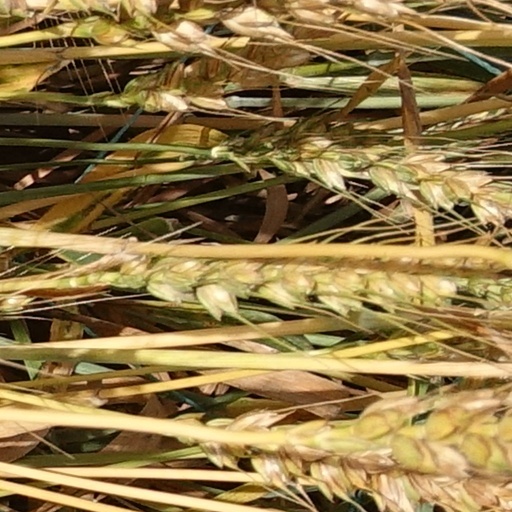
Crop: wheat